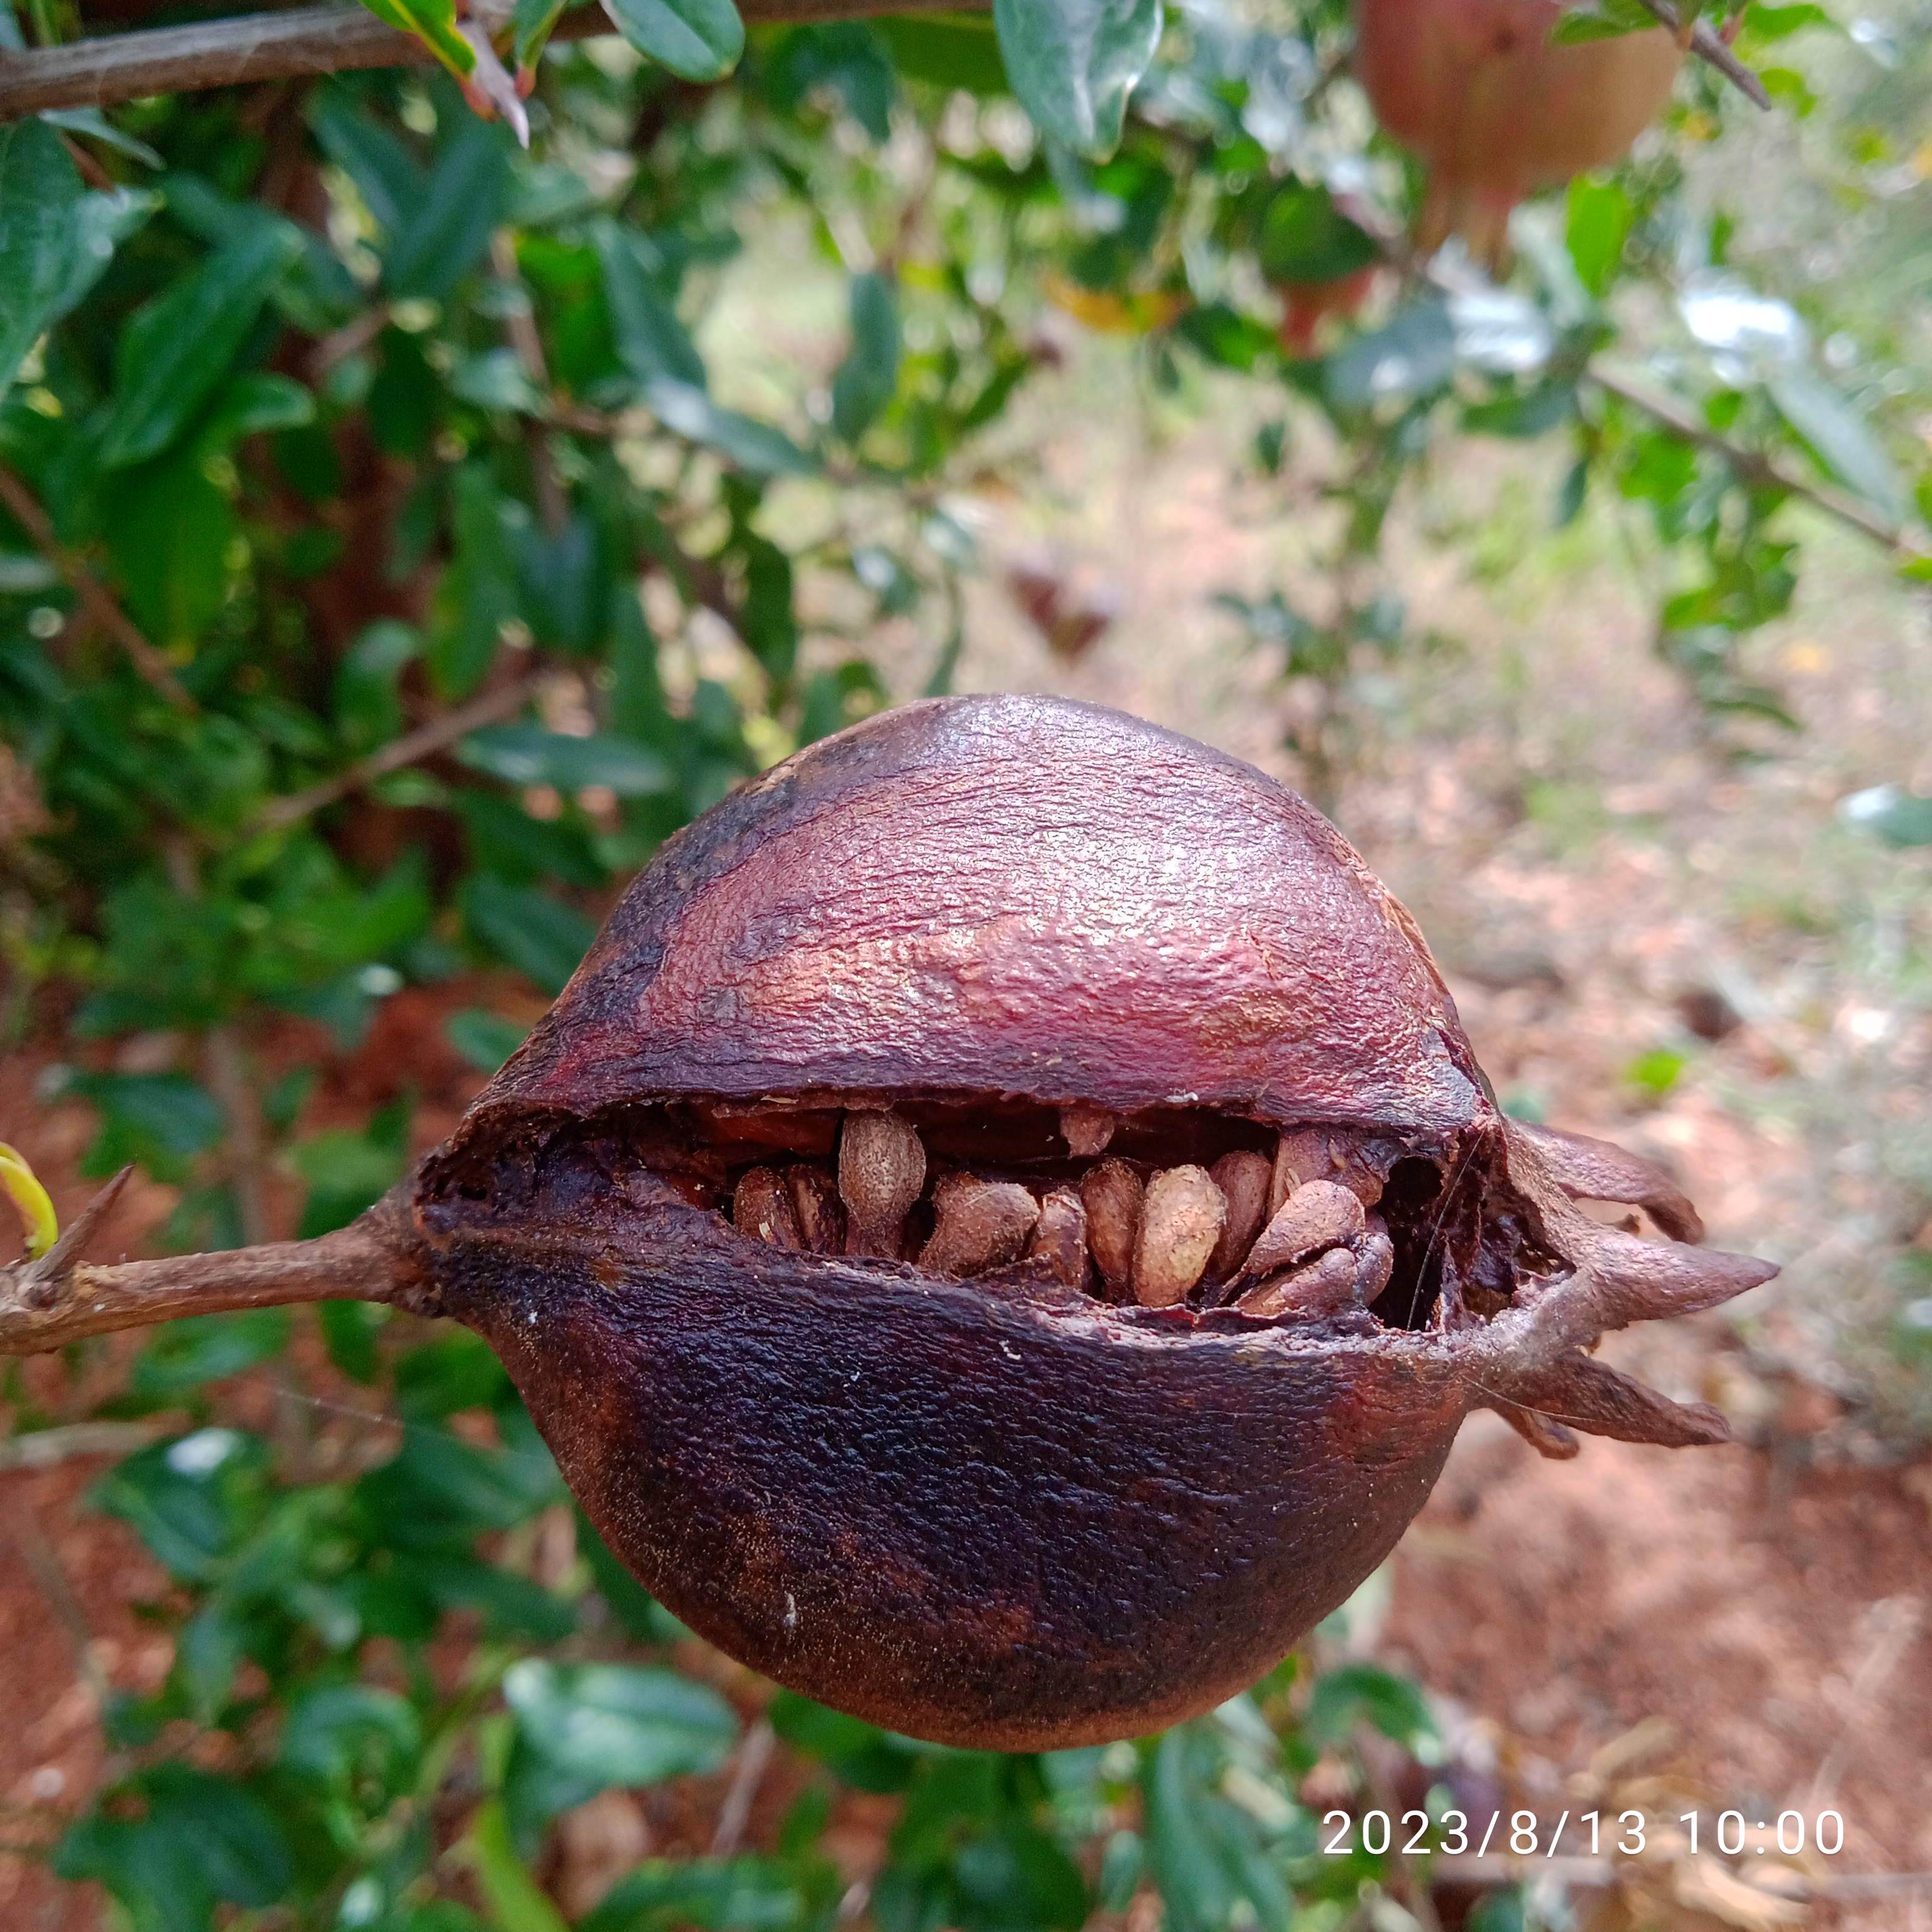
Label: Bacterial_Blight